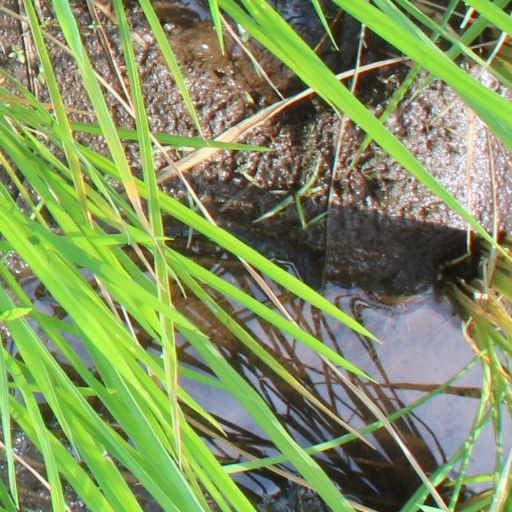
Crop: rice